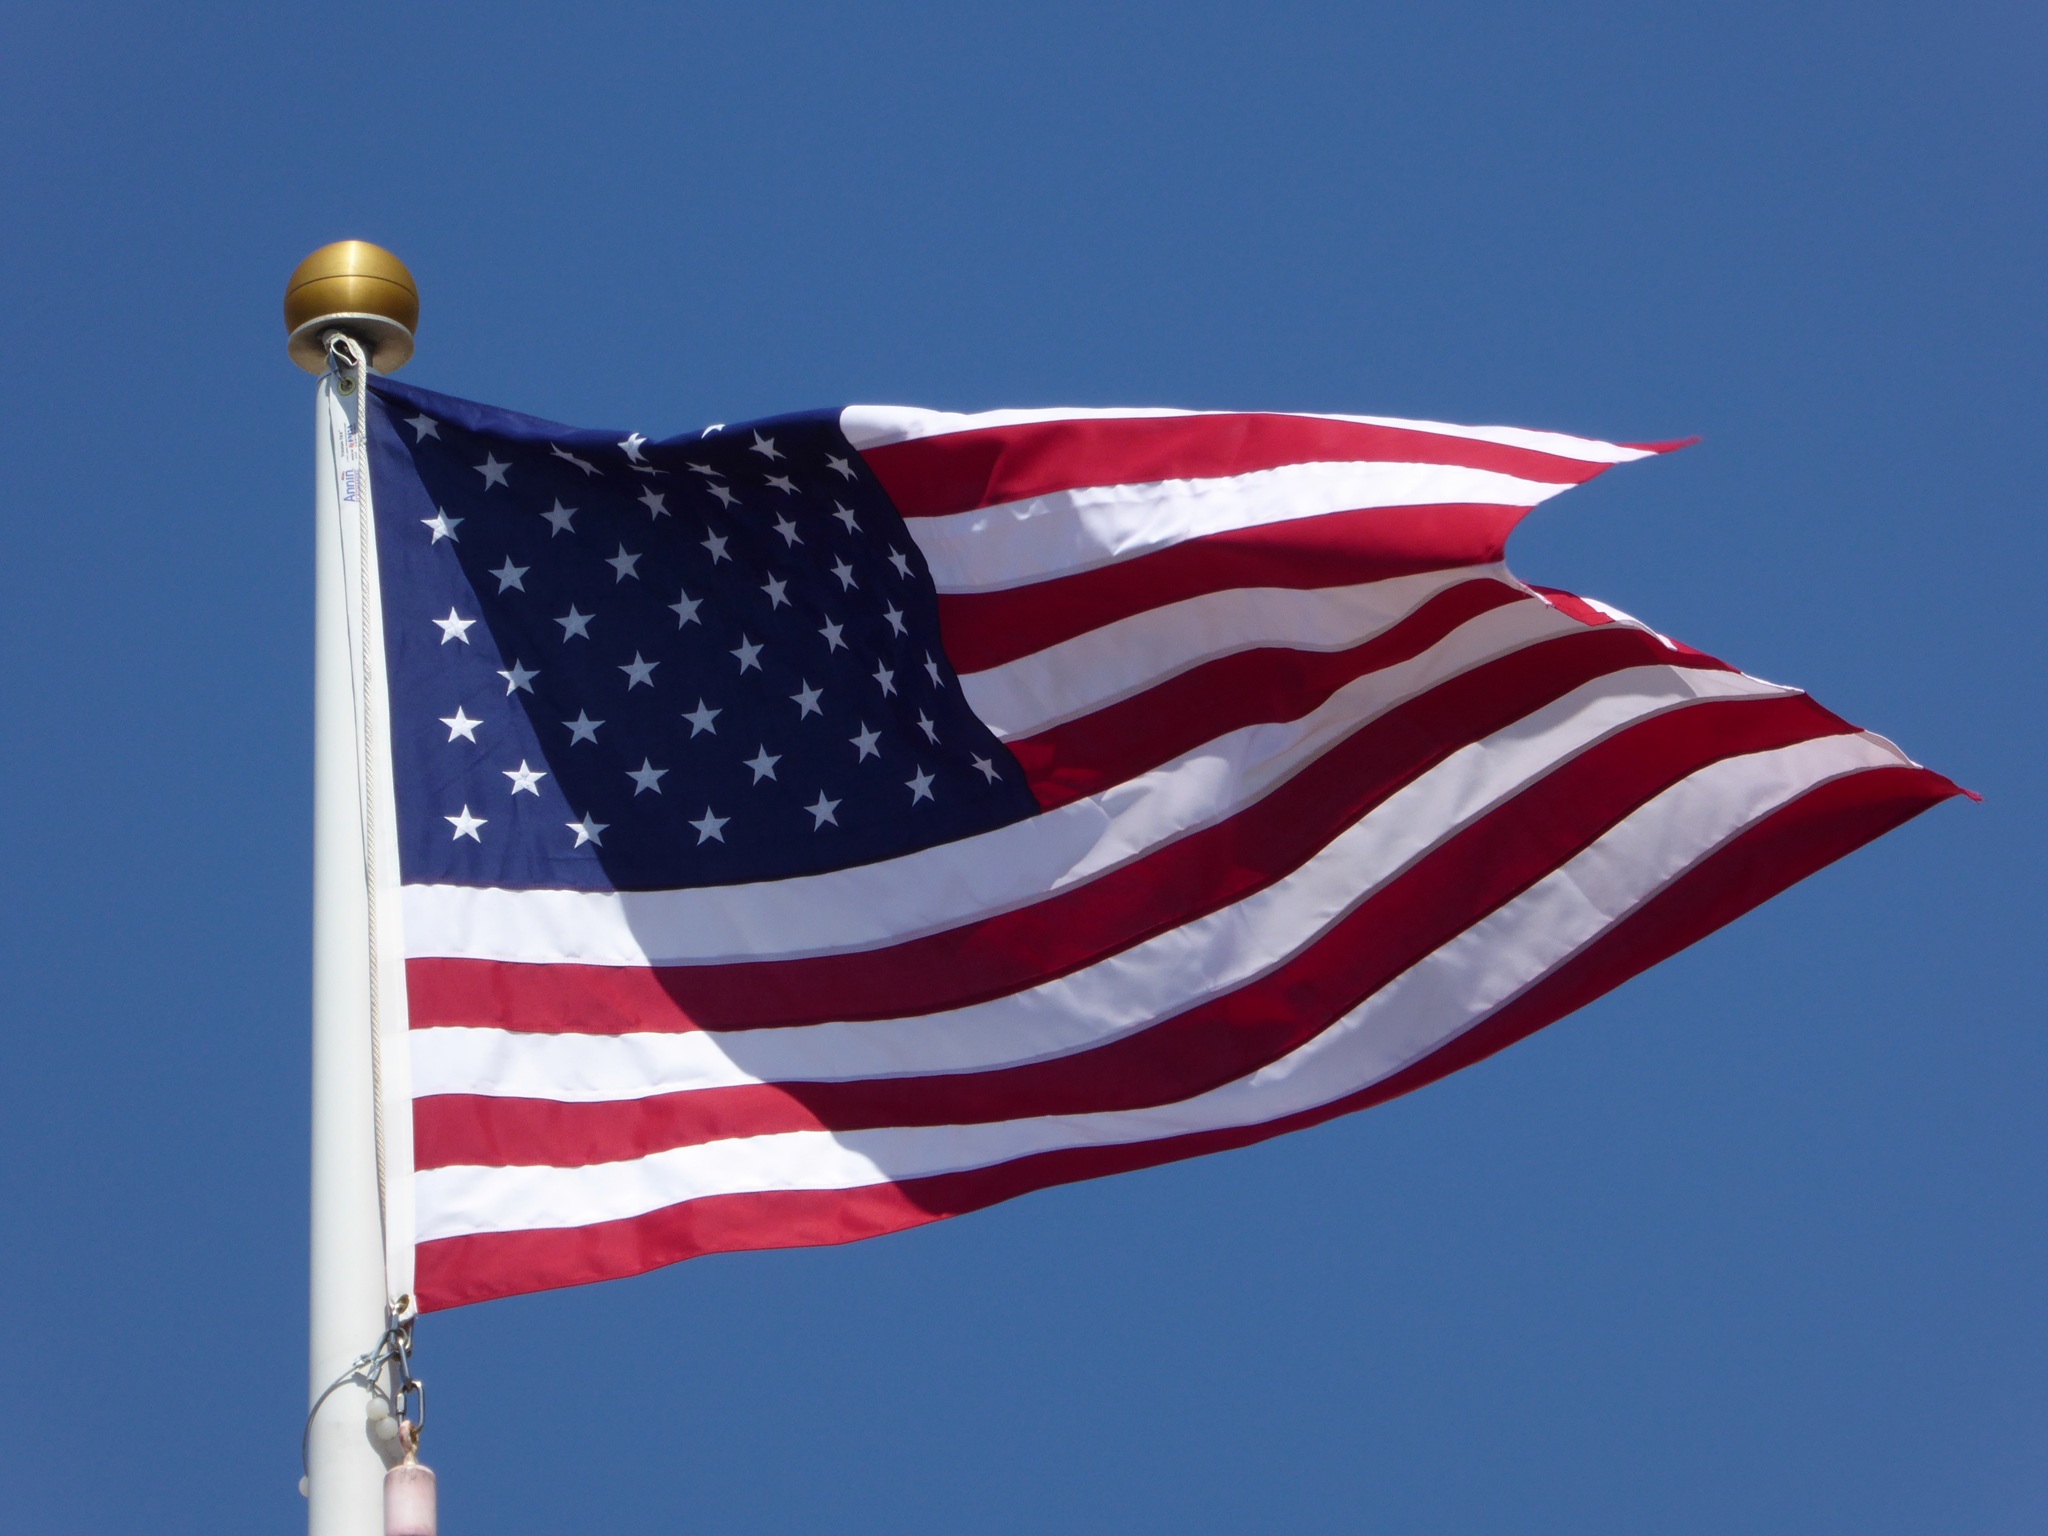
white, star, wind, red, flag, usa, american flag, blue, stars and stripes, stars, stripes, flutter, flag of the united states